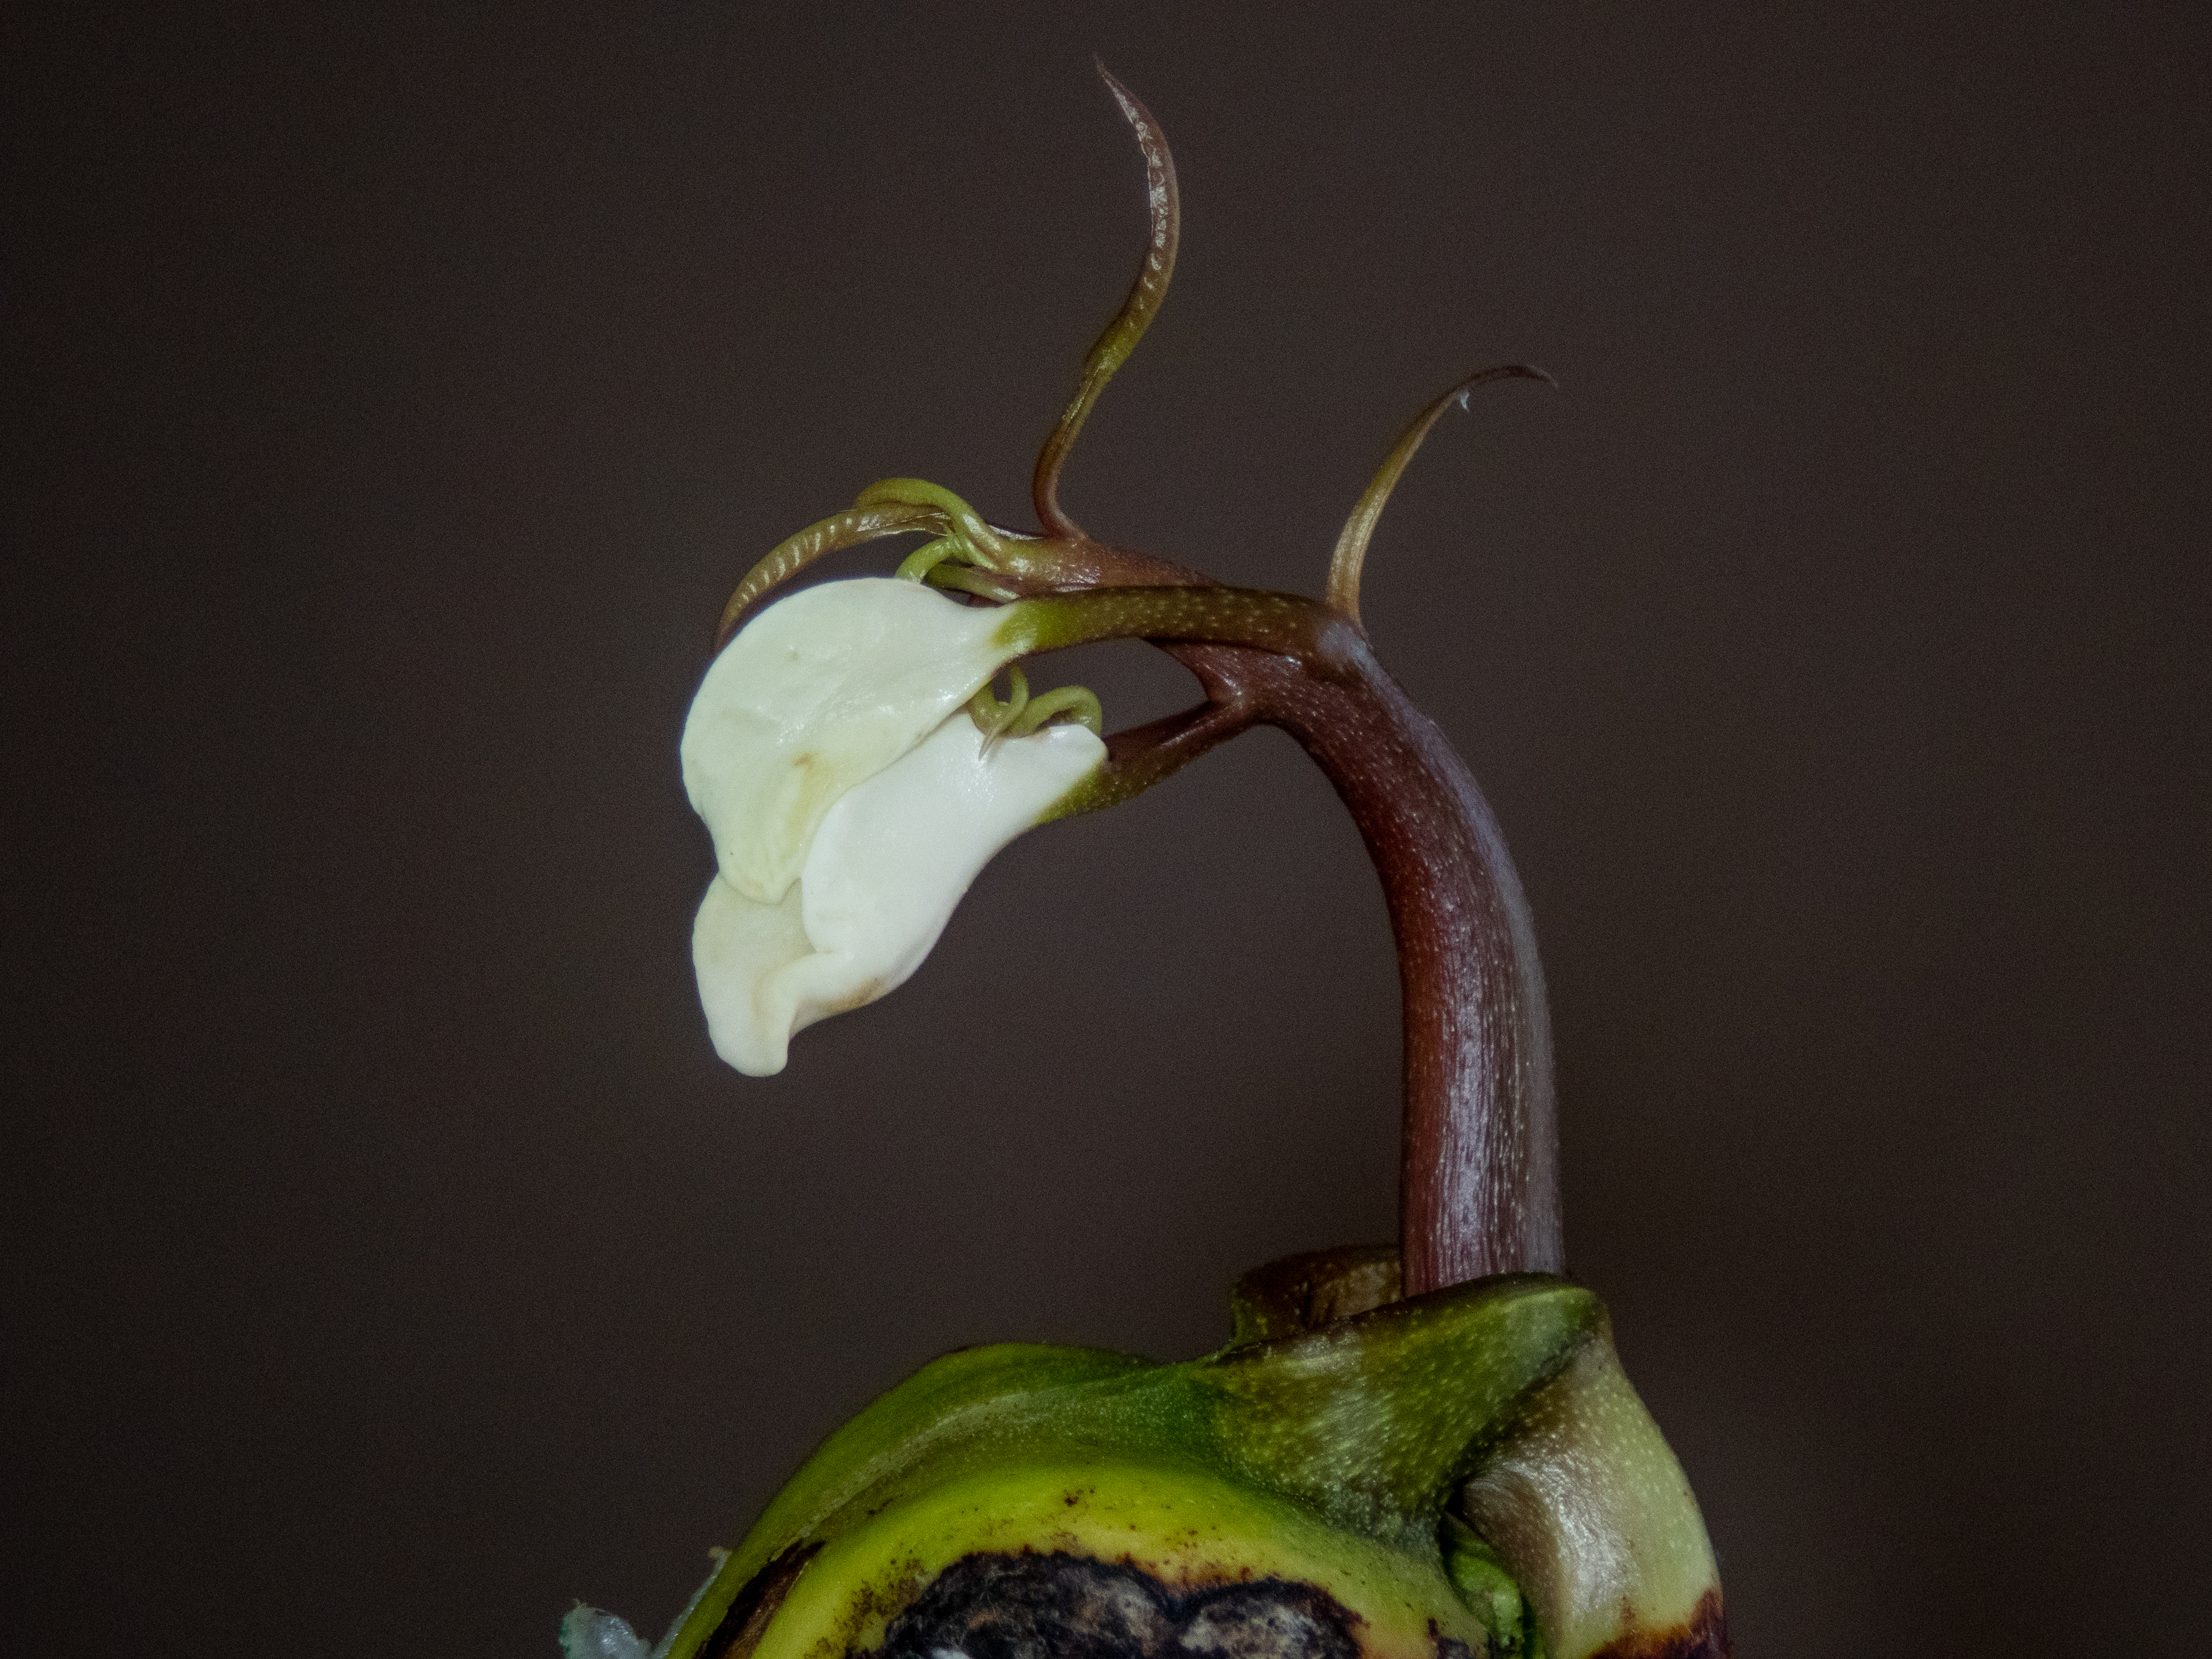
mango, fruit, tree, growing, flower, plant, nepenthes, flowering plant, still life photography, orchid, plant stem, moth orchid